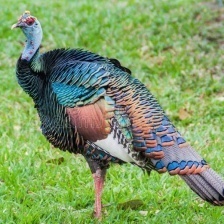
Species: OCELLATED TURKEY
Scientific name: MELEAGRIS OCELLATA